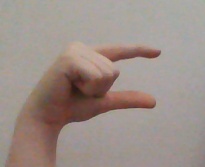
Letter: dal